Rafał Romanowski

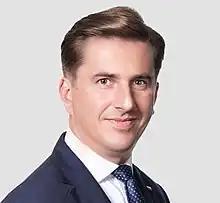
Rafał Romanowski in 2019

Rafał Romanowski (born 15 February 1978) is a Polish politician who has served as a Member of the European Parliament since 2023. He was undersecretary of state at the Ministry of Agriculture and Rural Development from 2015 to 2020 and 2021 to 2022. From 2022 to 2023, he served as secretary of state in the same ministry. Romanowski was a member of the Sejm from 2019 to 2023 and became a Member of the European Parliament of the 9th term in November 2023.